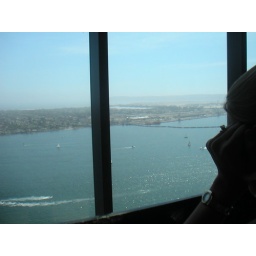
My cousin staring out the 40th floor window of the Hyatt in San Diego